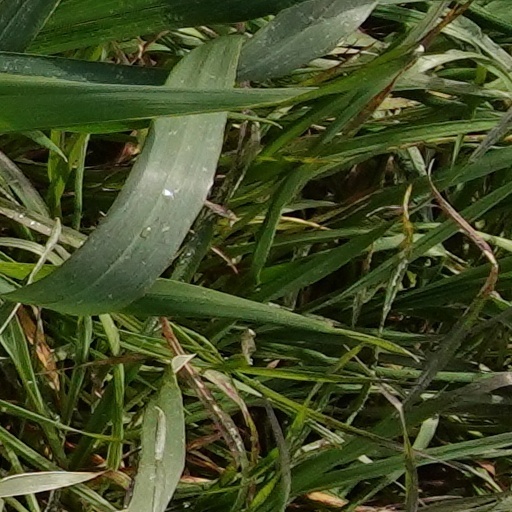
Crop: wheat